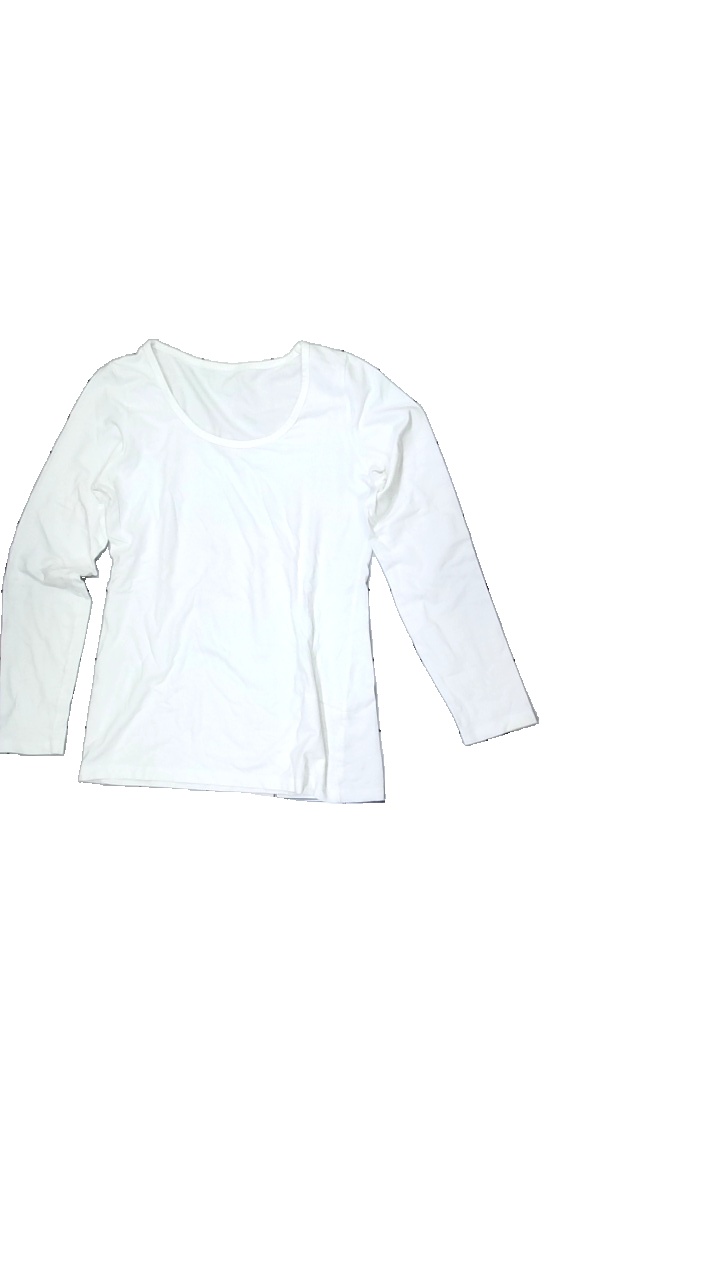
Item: Top (Ladies)
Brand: Missing
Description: White top
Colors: White
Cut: Regular
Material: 100% cotton
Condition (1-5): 2
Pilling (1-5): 5
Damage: stains
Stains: Minor
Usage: Recycle
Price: <50